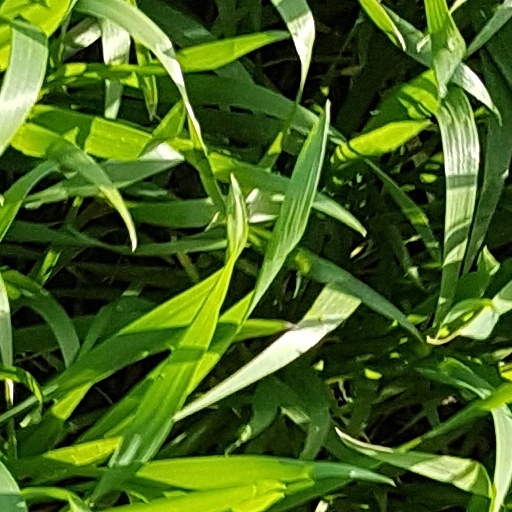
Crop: wheat